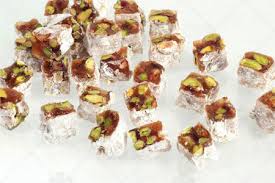
Yemek: lokum